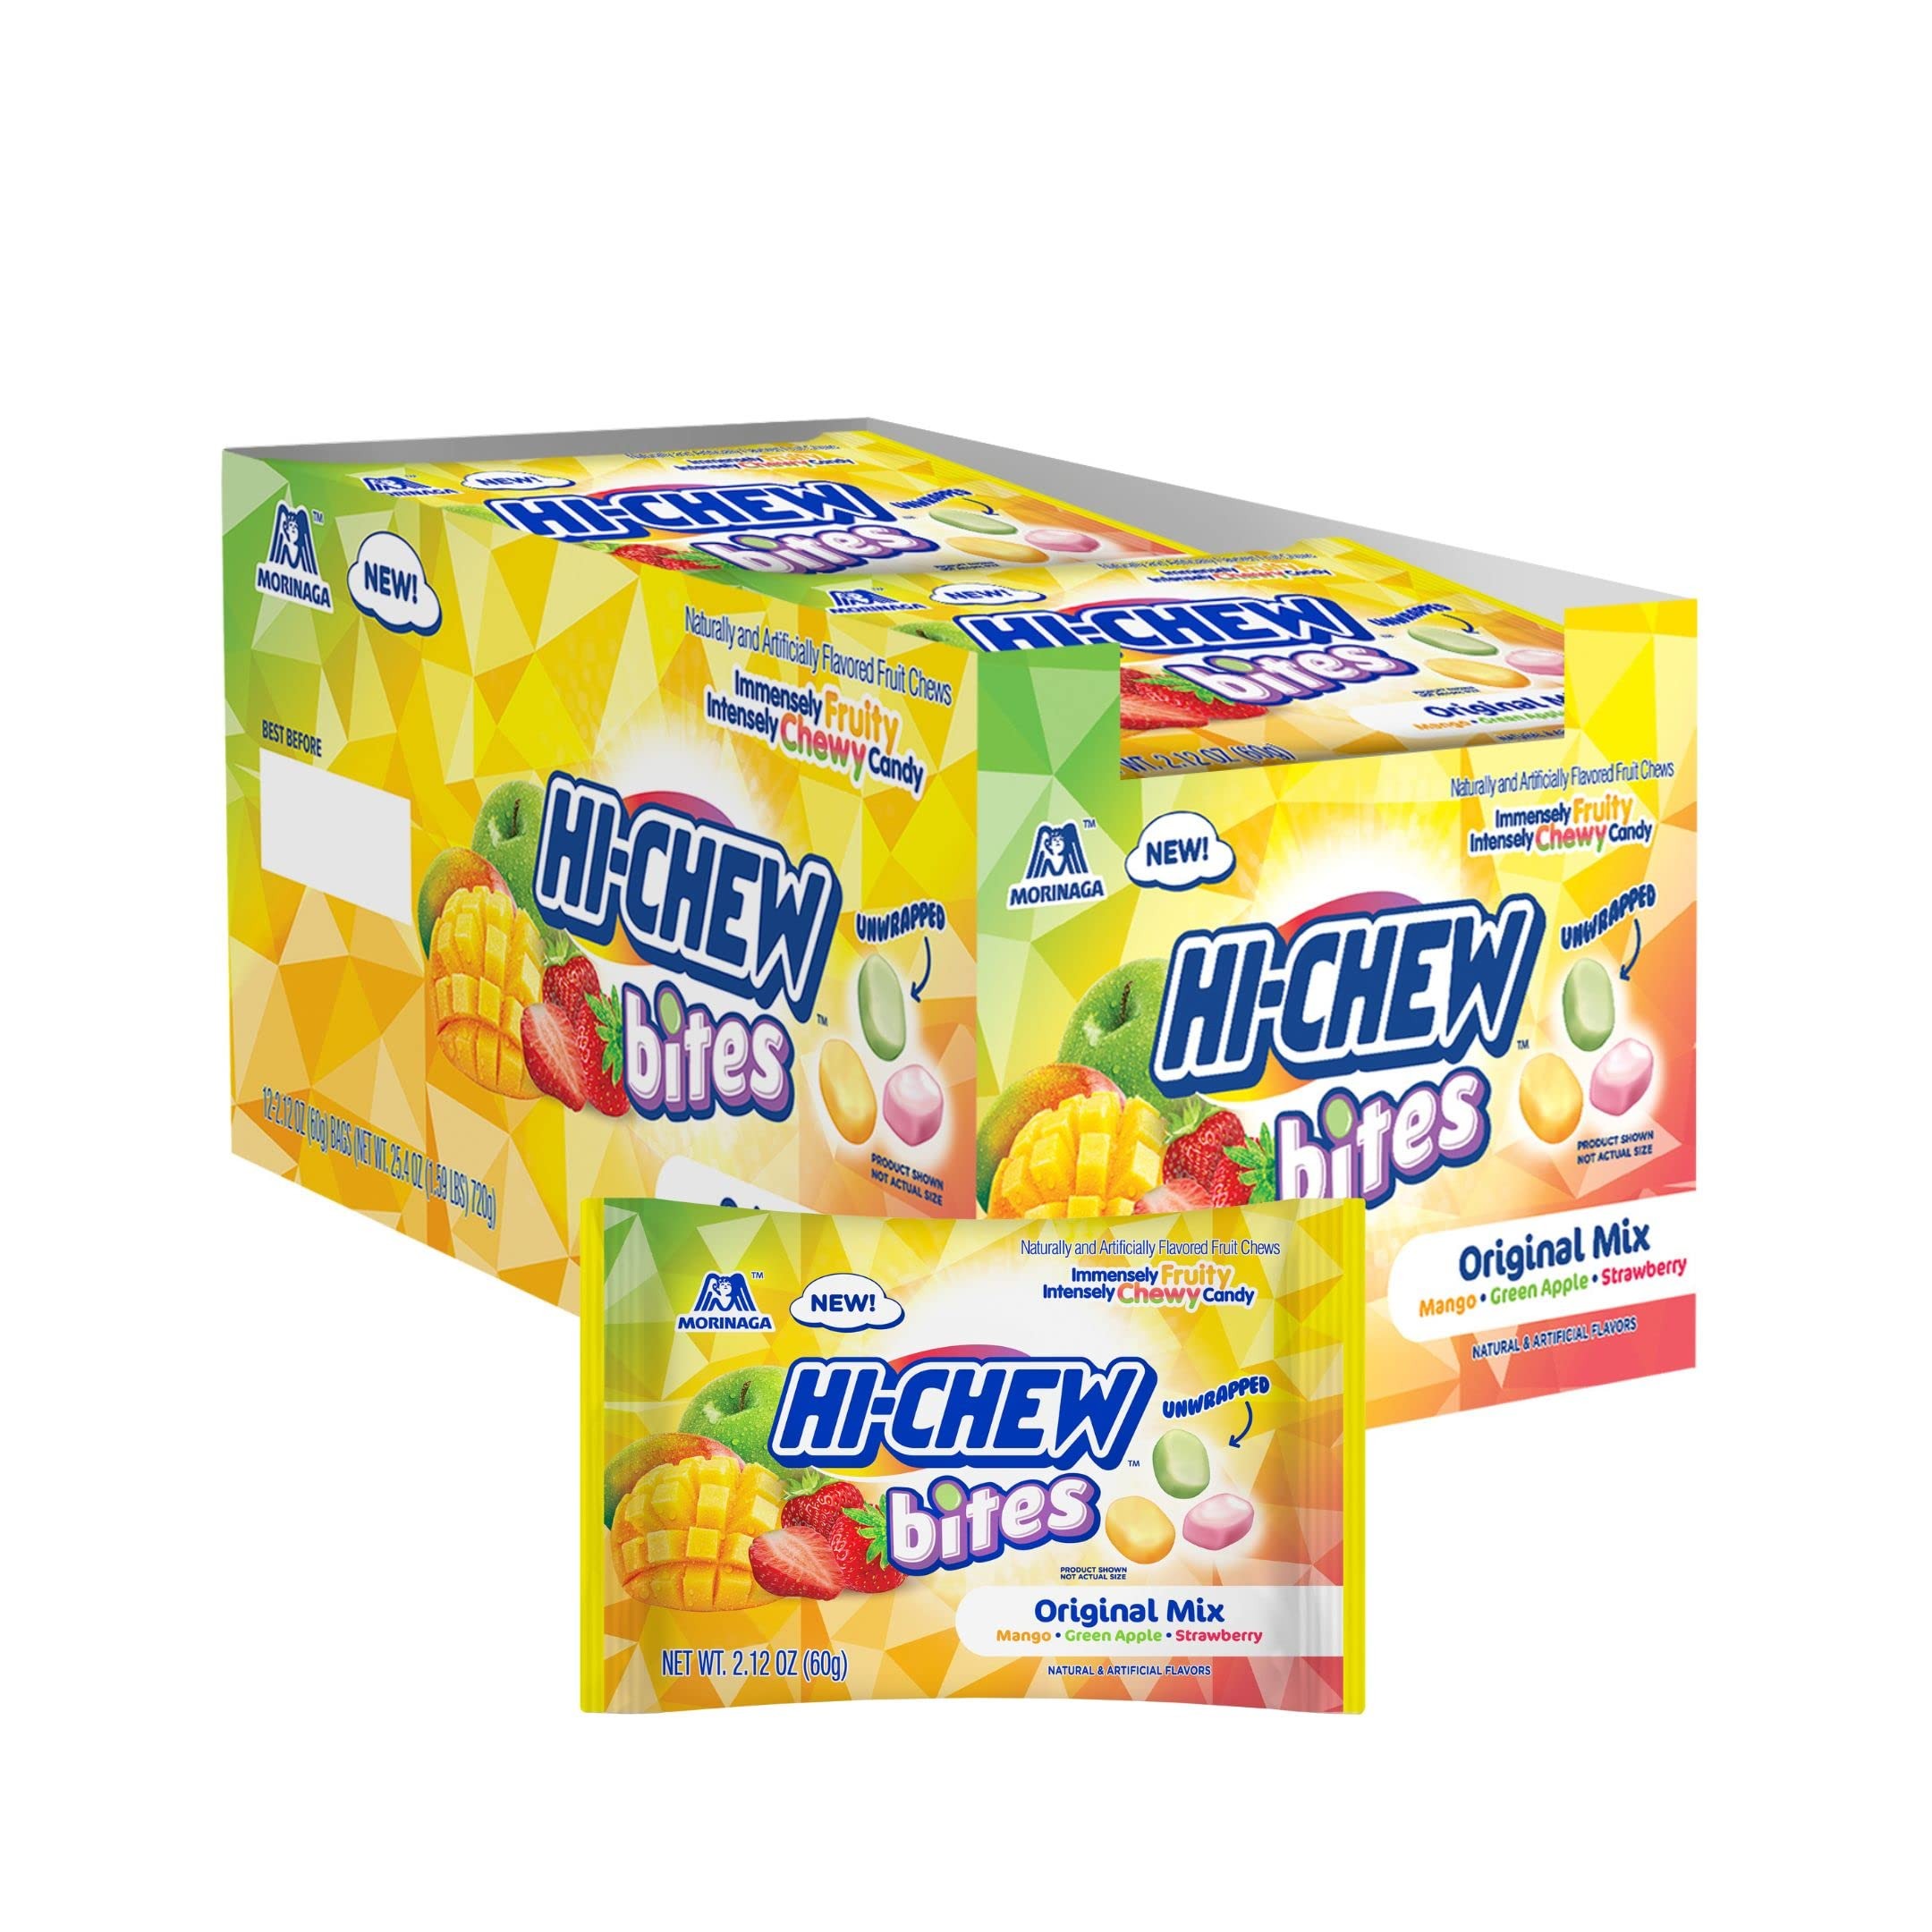
Item Name: HI-CHEW Bites Original Mix, Pack of 12 Bags, 2.12oz each | Mango Green Apple Strawberry Chewlets | Unique Fun Soft & Chewy Taffy Candy | Immensely Juicy Fruit Flavors
Bullet Point 1: Meet the new HI-CHEW Bites: Conveniently unwrapped chewlets to enjoy your favorite chew on the go, featuring three of the most popular flavors: Mango, Green Apple and Strawberry.
Bullet Point 2: DELICIOUS: Mango transports your taste-buds to a tropical island oasis while Green Apple offers a balanced blend of sweet and tart flavors for the perfect pucker. And of course, classic Strawberry is a sweet and satisfying twist on your favorite summer fruit.
Bullet Point 3: UNIQUE: Unwrapped chewlets are coated in a plant-derived powder that helps to keep the candy from sticking together without compromising the famous HI-CHEW chewy texture. While smaller in size, each chewlet stays true to the core HI-CHEW mission - to create an immensely fruity and intensely chewy snacking experience.
Bullet Point 4: PORTABLE: Each bag contains 25 pieces of candy, the perfect grab-and-go option for road-trips with friends, in between classes or as a quick afternoon treat.
Bullet Point 5: INGREDIENTS: HI-CHEW is available in a variety of true-to-life fruit flavors. HI-CHEW is gluten-free, made with natural and artificial fruit flavors, and no colors from synthetic sources. HI-CHEW is manufactured in North Carolina, Taiwan, and China.
Product Description: Indulge in the delightful flavors of HI-CHEW Bites Original Mix, a pack of 12 bags each containing 2.12 ounces of pure fruity goodness. Featuring a tantalizing blend of Mango, Green Apple, and Strawberry Chewlets, these soft and chewy taffy candies promise a unique and fun snacking experience. Dive into the immensely juicy fruit flavors that burst with every bite, making every moment a joyful treat for your taste buds. Whether you're craving a sweet pick-me-up or sharing with friends, HI-CHEW Bites are the perfect choice for satisfying your candy cravings.
Value: 25.44
Unit: Ounce

Price: 19.81